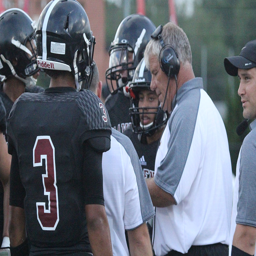
person meets with players during the football game .